Terminaator

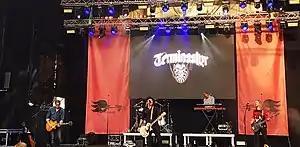
Terminaator performing at the Tallinn Old Town Days (2021)

Terminaator is an Estonian rock group formed in 1987 by Arno Veimer and Jaagup Kreem in Tallinn 10. High School (today known as Nõmme Gymnasium). Kreem was in the 7th grade then. The first public performance was in Tallinn 47. High School in the schoolbands' festival. The first time in the studio was in 1989. First songs "Charleen" and "Meeletu maailm" were recorded in 1991. They found wider fame in 1992, when they won the festival of young bands Rock In. They have also performed in Latvia, Lithuania and Finland, although they have not had much success outside of Estonia. On the Estonian television show "7 vaprat", Terminaator have appeared playing their songs "Ainult sina võid mu maailma muuta", "Juulikuu lumi", "See ei ole saladus", and "Portselanist tüdruk".